Spiny scorpionfish

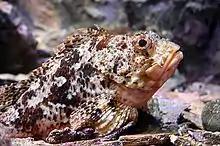
Spiny scorpionfish

The spiny scorpionfish (Trachyscorpia echinata) is a species of marine ray-finned fish belonging to the subfamily Sebastinae, the rockfishes, part of the family Scorpaenidae. It is found in the eastern Atlantic Ocean and the Mediterranean.